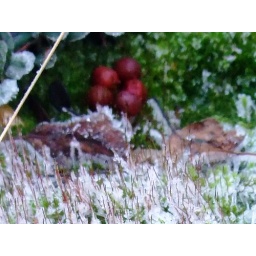
Lingonberries in cosy green moss behind icy grass and dried straws.